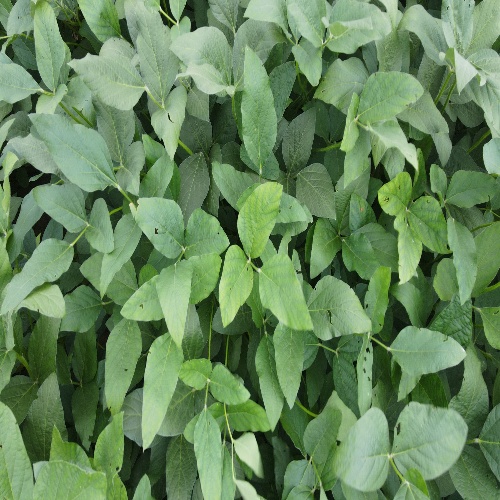
Label: Caterpillar